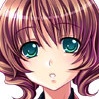
Portrait style: Anime Portrait